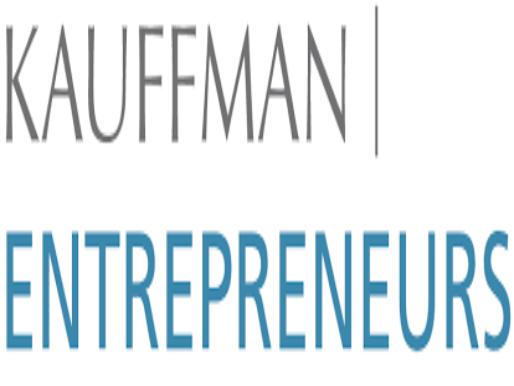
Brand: Kauffman
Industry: Others